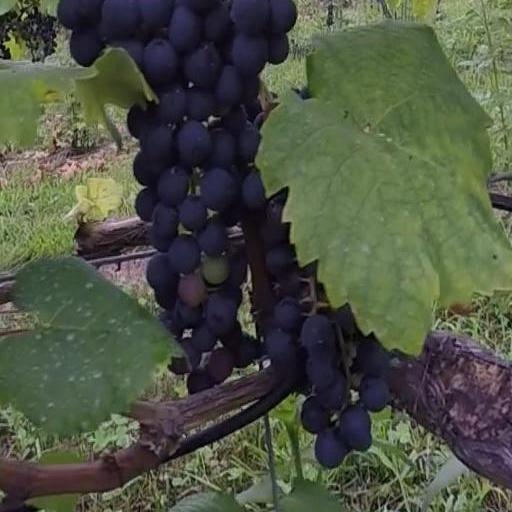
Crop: grape